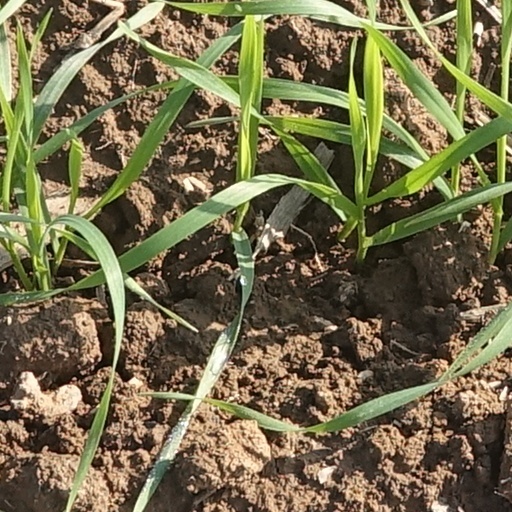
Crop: wheat